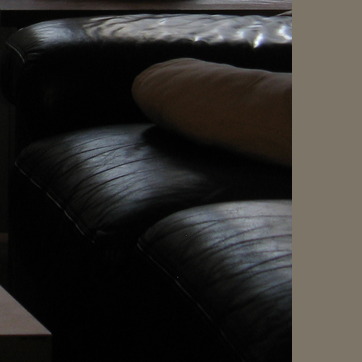
Material: leather